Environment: real
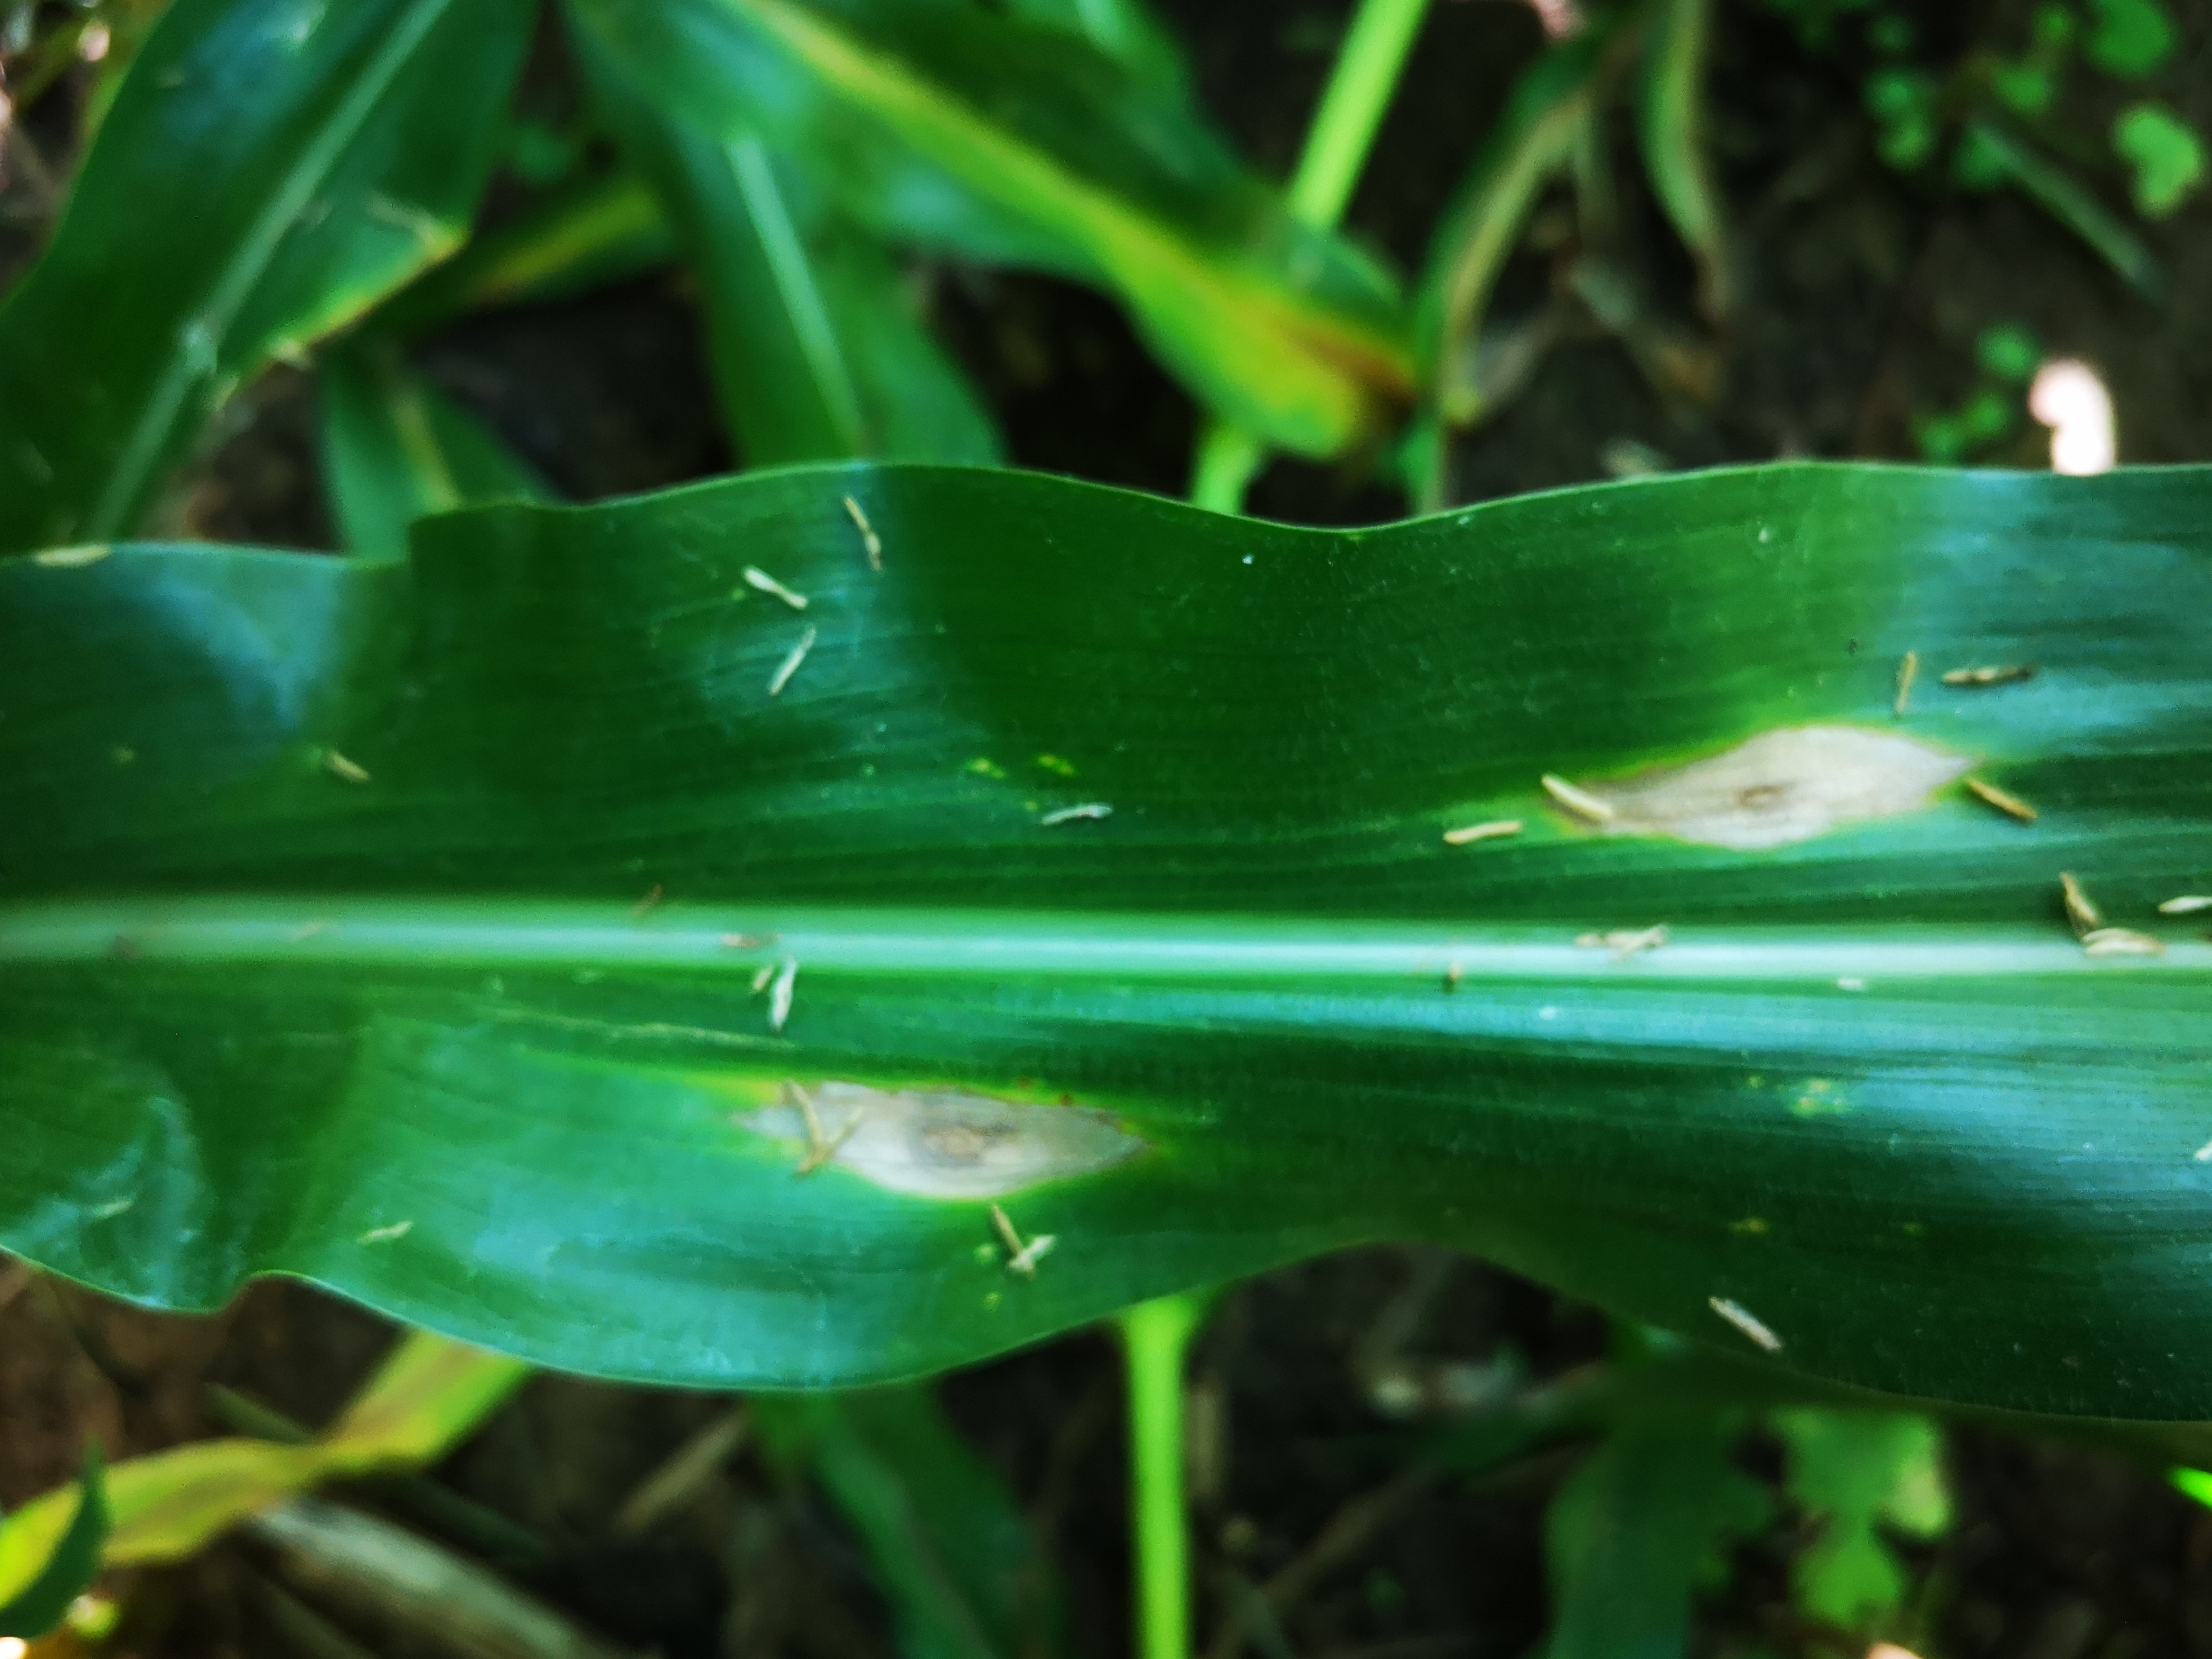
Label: northern_corn_leaf_blight